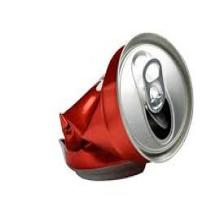
Label: cans